Lynne Brindley

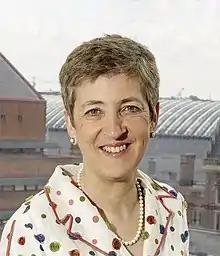
Brindley in 2008

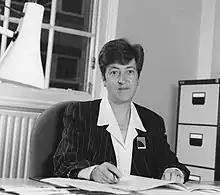
Brindley in the 1990s

Dame Lynne Janie Brindley (born 2 July 1950) is the former Master of Pembroke College, Oxford, a post she held until June 2020. Prior to this appointment she was a professional librarian, and served as the first female chief executive of the British Library, the United Kingdom's national library, from 2000 to 2012.